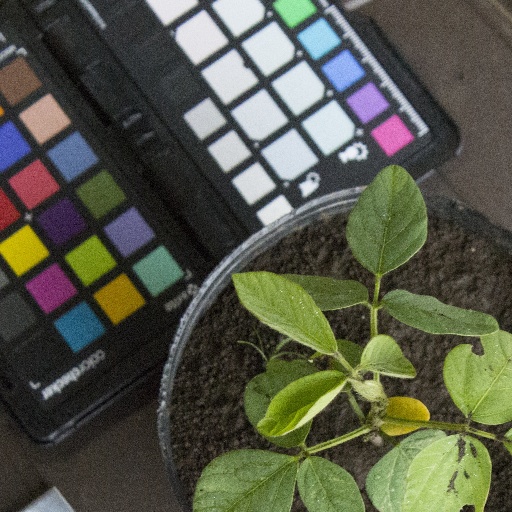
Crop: soybean